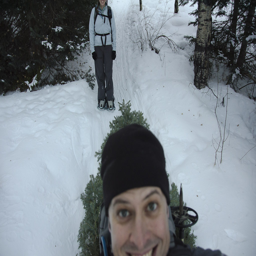
this is what it looks like when you are dragging a tree and hold a camera above your head to take a photo backwards